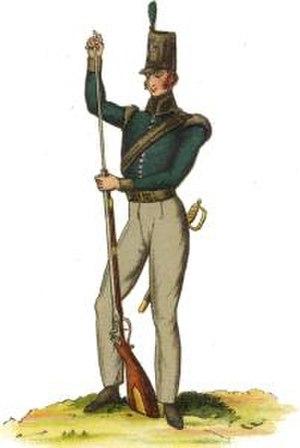
La King’s German Legion ou K.G.L est l’appellation qui désigne l’ensemble des unités militaires hanovriennes formées dans le Royaume-Uni de Grande-Bretagne et d'Irlande entre 1803 et 1816.